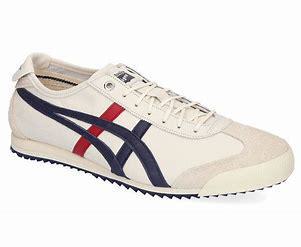
Brand: Onitsuka
Model: Tiger Onitsuka Tiger Mexico 66